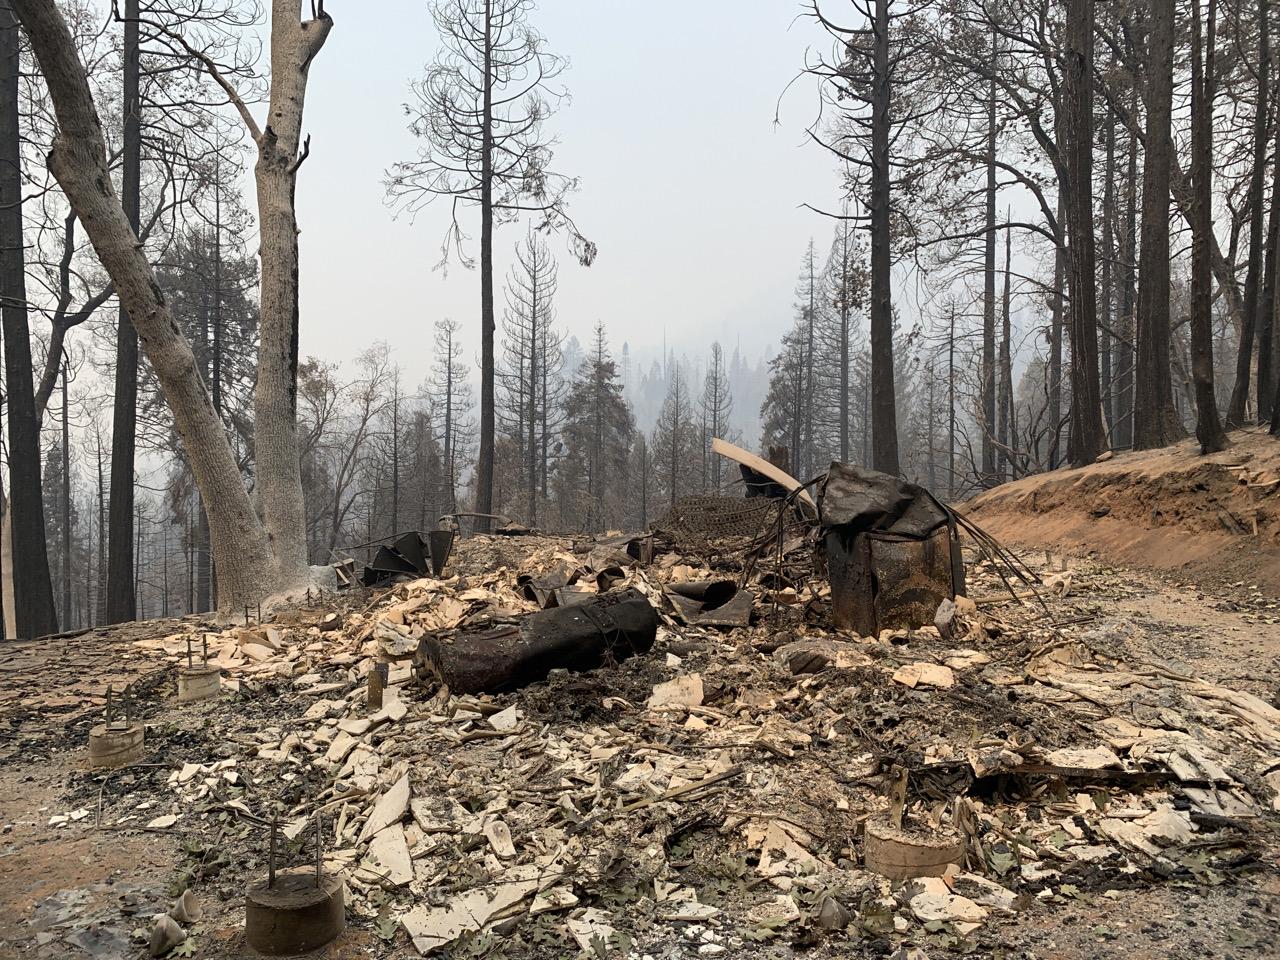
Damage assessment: destroyed